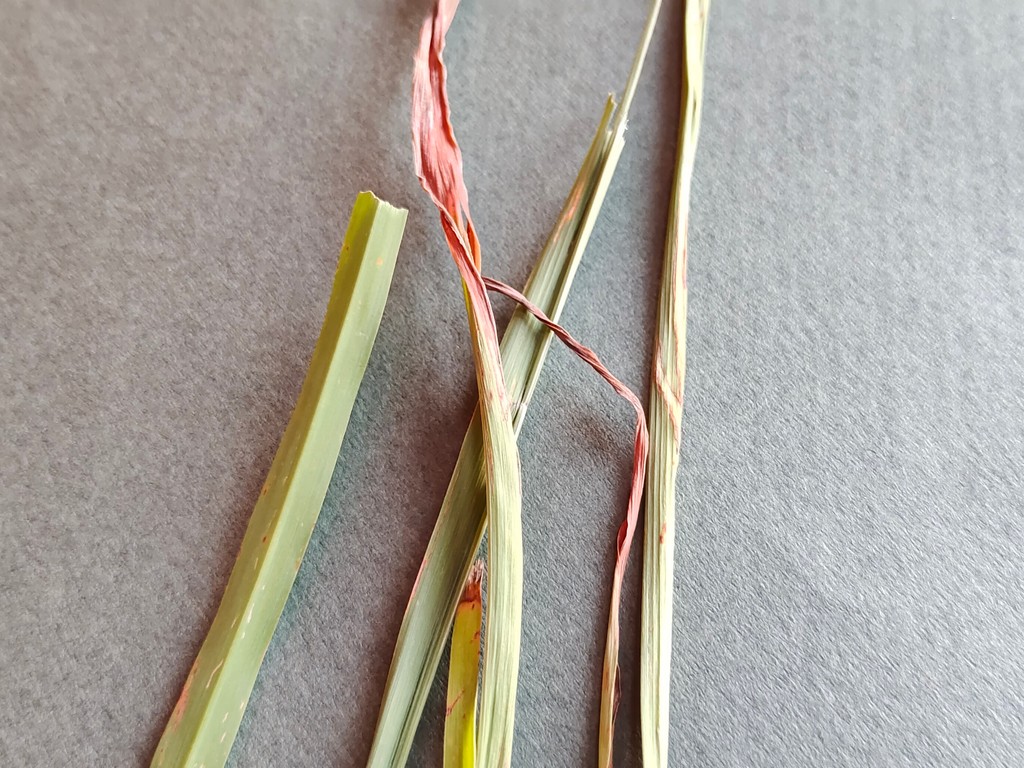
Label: Unhealthy